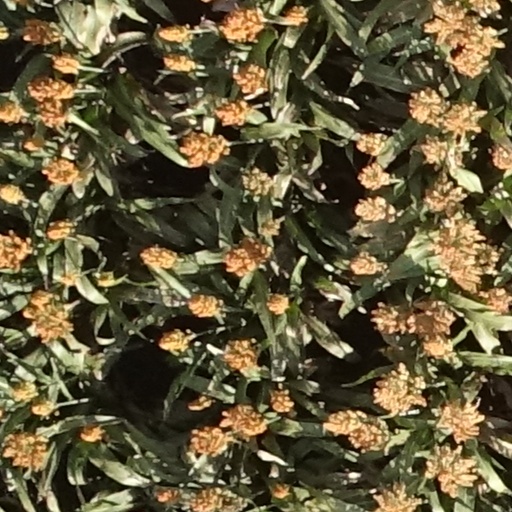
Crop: sorghum